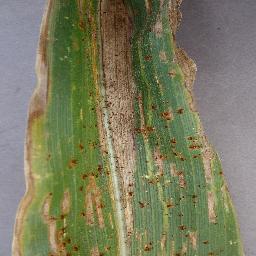
Label: Corn___Cercospora_leaf_spot Gray_leaf_spot